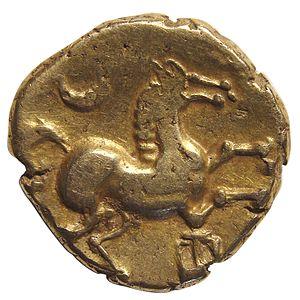
Statère arverne en or au nom de Vercingétorix, REVERS. Monnaie grecque en or ou en argent. Sert de modèle aux premières monnaies gauloises. Proviendrait du trésot de Pionsat, découvert en 1852 dans le Puy de Dôme.
En numismatique, l'avers est le côté de la monnaie portant l'effigie ou le motif essentiel. En langage courant, il s’agit du côté face. L'opposé de l'avers est le revers.
Le médaillier du musée des Beaux-Arts de Lyon est la collection de pièces, médailles, sceaux et autres pièces de numismatique conservés au musée des Beaux-Arts de Lyon. Constitué à partir du XVIIIᵉ siècle par la ville de Lyon, il a été transféré au musée de la ville en 1810 et continuellement enrichi par la suite par des achats, des dépôts de trésors et des legs. Il s'agit du second médaillier français après celui du Cabinet des médailles de la Bibliothèque nationale de France. Il dispose d'une collection retraçant l'ensemble de l'histoire du monnayage et des arts assimilés.